P.S. Jerusalem

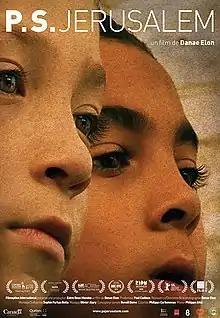
Theatrical Release Poster

P.S. Jerusalem is a 2015 documentary film directed by Israeli filmmaker and cinematographer, Danae Elon. The film is a first person documentary journey about the director's return to Jerusalem, the city of her youth.